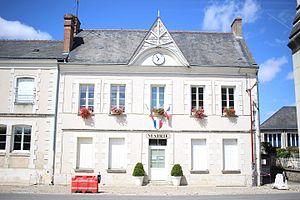
Cette liste recense les maires successifs de Montreuil puis, à partir de 1961, de Montreuil-en-Touraine.
Montreuil-en-Touraine est une commune française du département d'Indre-et-Loire en région Centre-Val de Loire. Elle est rattachée à la communauté de communes du Val d'Amboise.